Hoʻopiʻi Falls

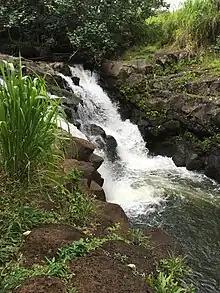
The waterfall in 2016

Hoopii Falls are a series of waterfalls along the Kapaa Stream, located near the Kapaa town on the east shore of Kauai, Hawaii. The falls were used as a filming location in "Jurassic Park" (1993) for the fictional site of the "Mano de Dios Amber Mine" in the Dominican Republic.